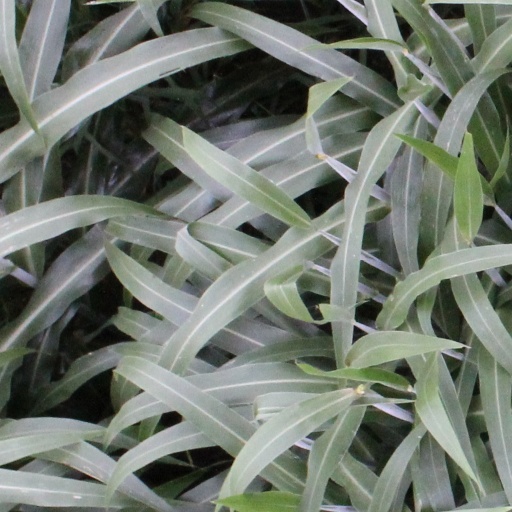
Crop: sorghum